Sir Thomas Hales, 3rd Baronet

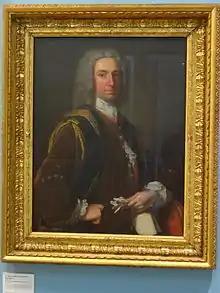
Thomas Hales circa 1750, attributed to Jean-Baptiste van Loo

Sir Thomas Hales, 3rd Baronet ( – October 1762), of Beakesbourne in Kent, was an English courtier and Whig politician who sat in the House of Commons for 37 years between 1722 and 1762.